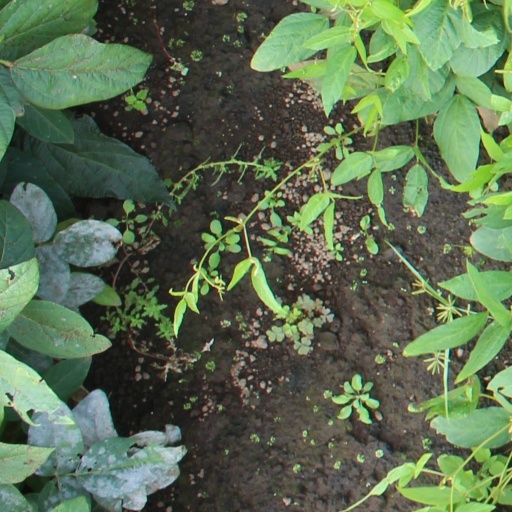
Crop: soybean